The Gods Are Not to Blame

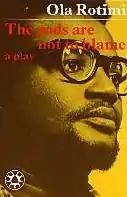

The Gods Are Not To Blame is a 1968 play and a 1971 novel by Ola Rotimi. An adaptation of the Greek classical play "Oedipus Rex", the story centres on Odewale, who is lured into a false sense of security, only to somehow get caught up in a somewhat consanguineous trail of events by the gods of the land.